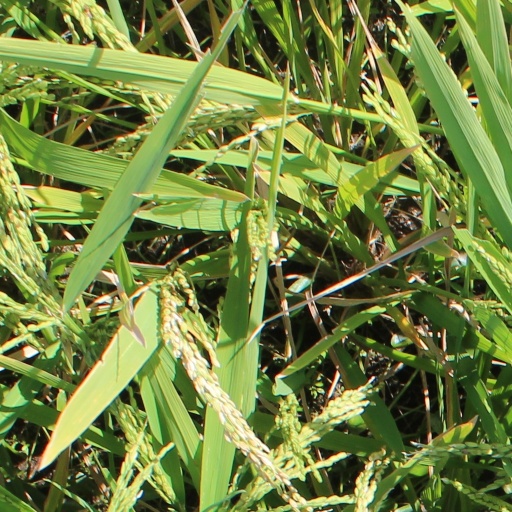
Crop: rice